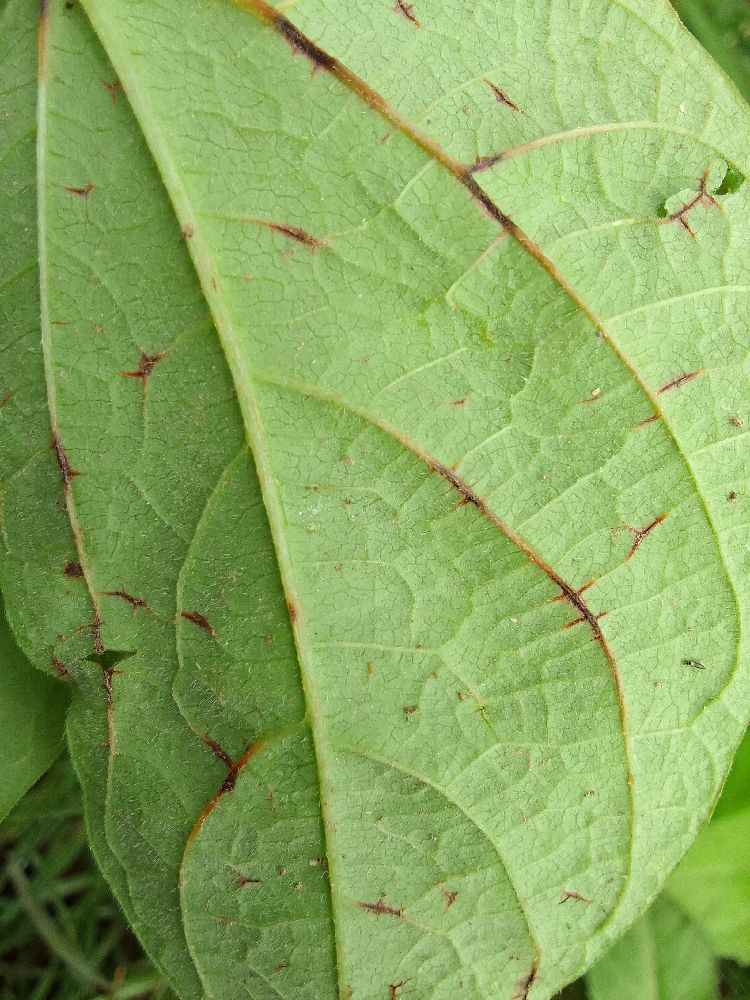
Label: anthracnose